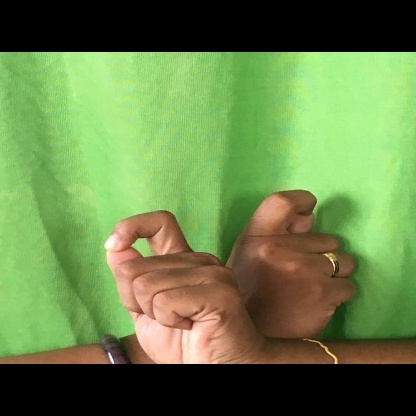
Mudra: Berunda